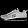
Label: Sneaker